Pornography

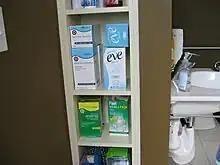
Hygiene products at a porn film set in San Fernando Valley, Los Angeles

A study of Austrian adults found that men consume pornography more frequently than women. The intent for consumption may vary, with men being more likely to use pornography as a stimulant for sexual arousal during solitary sexual activity, while women are more likely to use pornography as a source of information or entertainment, and rather prefer using it together with a partner to enhance sexual stimulation during partnered sexual activity. Studies have found that sexual functioning defined as "a person's ability to respond sexually or to experience sexual pleasure" is greater in women who consume pornography frequently than in women who do not. No such association was noticed in men. Women who consume pornography are more likely to know about their own sexual interests and desires, and in turn be willing and able to communicate them during partnered sexual activity, it has been reported that in women the ability to communicate their sexual preferences is associated with greater sexual satisfaction for themselves. Pornographic material is found to expand the sexual repertoire in women by making them learn new rewarding sexual behaviors such as clitoral stimulation and enhance their overall "sexual flexibility". Women who consume pornography frequently are more easily aroused during partnered sex and are more likely to engage in oral sex compared to the women who do not view pornography. Women users of pornography had reported (almost 50%) to have had engaged in cunnilingus, which research suggests is related to female orgasm, and to have had experienced orgasms more frequently than women who do not use pornography (87% vs. 64%). Most people, probably do not consider pornography use by a partner as indulging in infidelity.